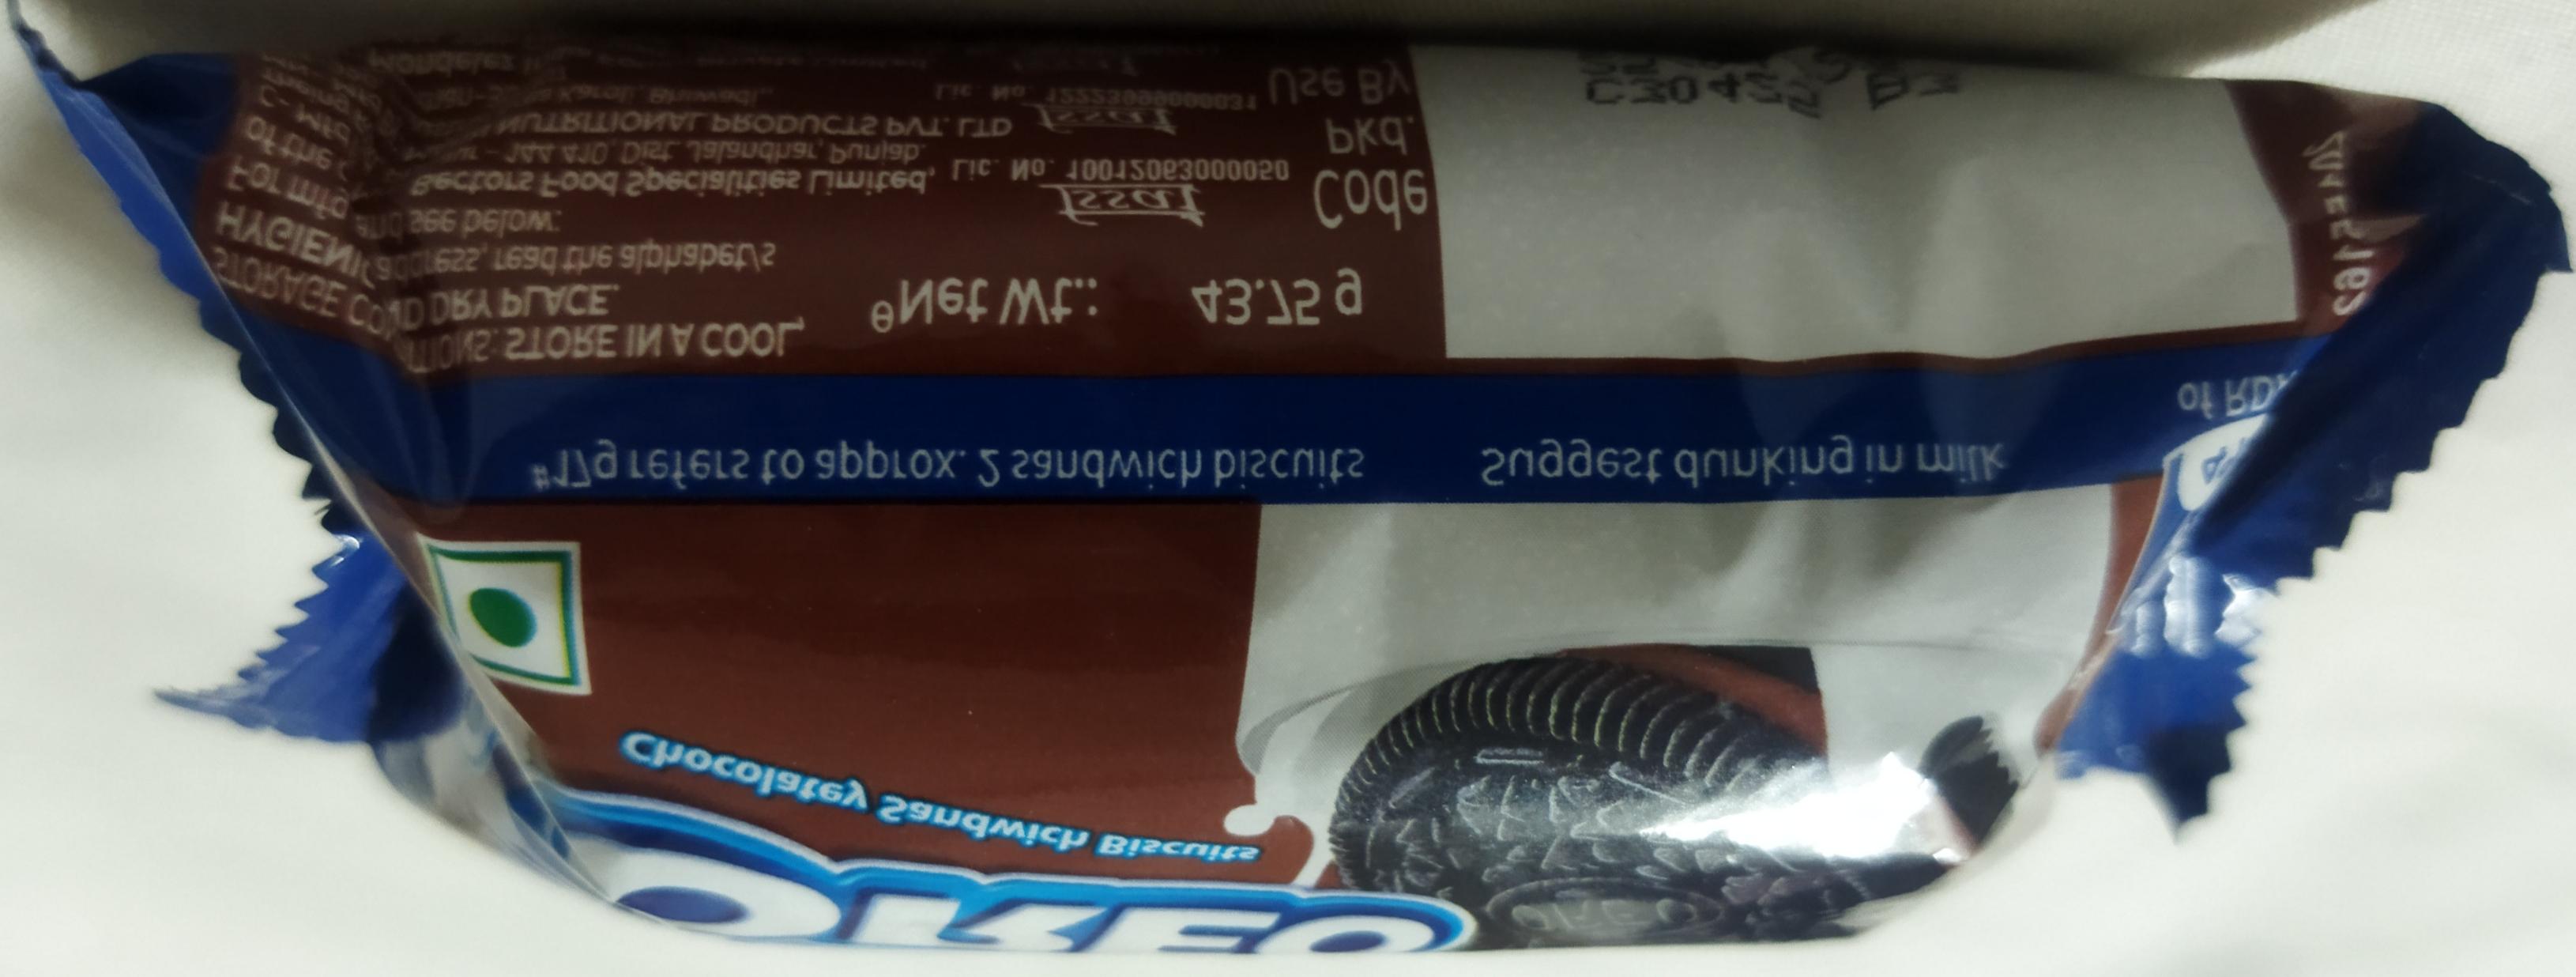
Label: plastics